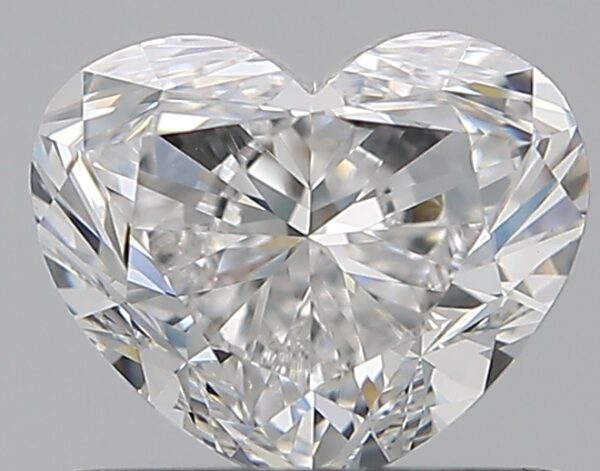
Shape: heart
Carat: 0.7
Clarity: VS1
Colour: E
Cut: GD
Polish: EX
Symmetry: VG
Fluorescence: N
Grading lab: GIA
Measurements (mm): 4.92 x 5.99 x 3.47